Anglo-Persian Oil Company

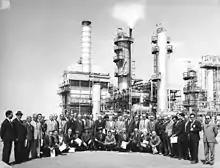
People at a APOC refinery in the 1950s

In October 1951, Mossadegh paid a visit to the United States, after the US embassy in Tehran had accidentally invited him (the invitation was actually meant for Churchill). There, in discussions with George C. McGhee, Mossadegh surprisingly agreed to a complex settlement, under which Iran would own the refinery in Kermanshah and administer the oilfields. The much larger Abadan Refinery was sold to a non-British company and the proceeds given to the AIOC as compensation. Further, the National Iranian Oil Company (NIOC) would sell an annual minimum of 30 million tons of crude oil to the AIOC for the next fifteen years. The board of the NIOC would consist of three Iranians and four foreigners and would conduct most of its transactions using in sterling. Mossadegh prolonged his visit on Washington's urging because the US administration believed that the incoming Conservative government of Winston Churchill would be agreeable to that deal. However, the deal was rejected by the British, who believed Mossadegh's downfall was imminent. Several major oil companies, such as Socony-Vacuum and Shell, assured the Ministry of Fuel and Power that they were also opposed to the agreement.